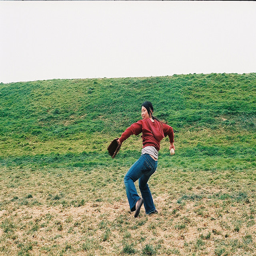
A person in a field with a baseball and a glove.
a woman throwing a baseball in a field
A girl is about to throw a baseball with a glove on.
A person in a field,.getting ready to throw a baseball to someone
Woman throwing a ball with a catchers mitt in the other hand.